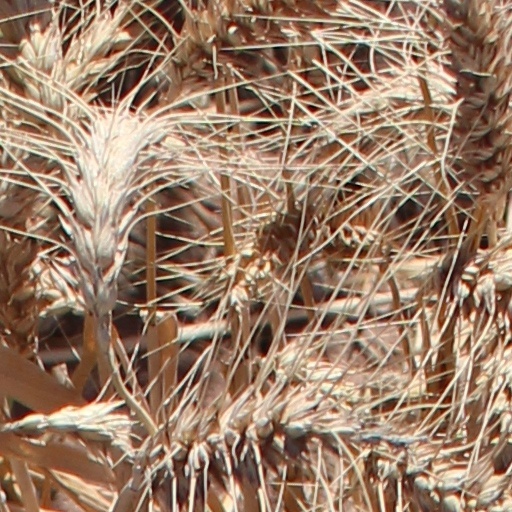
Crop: wheat